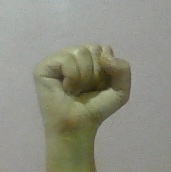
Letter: saad